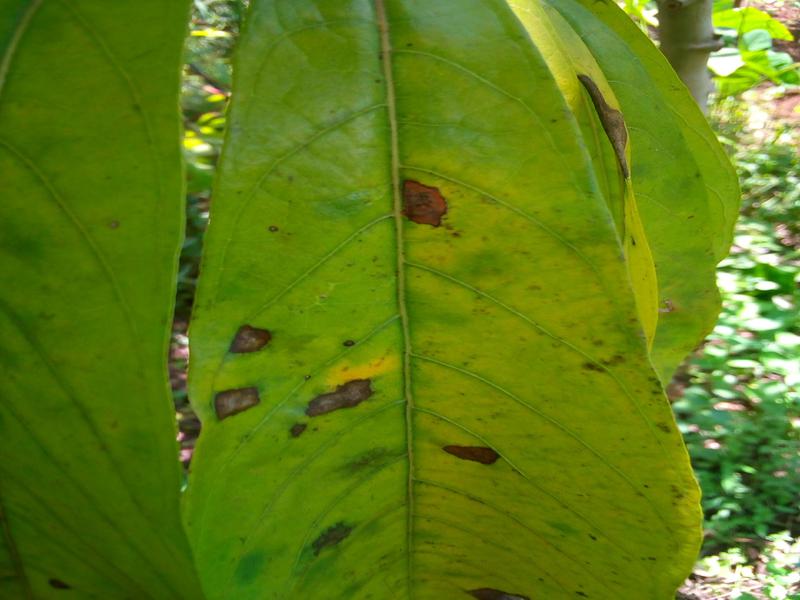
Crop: cassava
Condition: bacterial_blight